Adrien Mattenet

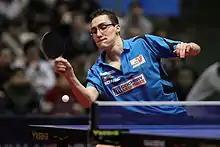
Mattenet in 2011

Adrien Mattenet (born 15 October 1987) is a French table tennis player, currently playing for AS Pontoise-Cergy TT. His World Ranking is at number 19 as of December 2011, the best ranking for a French player since Christophe Legout in 2001.